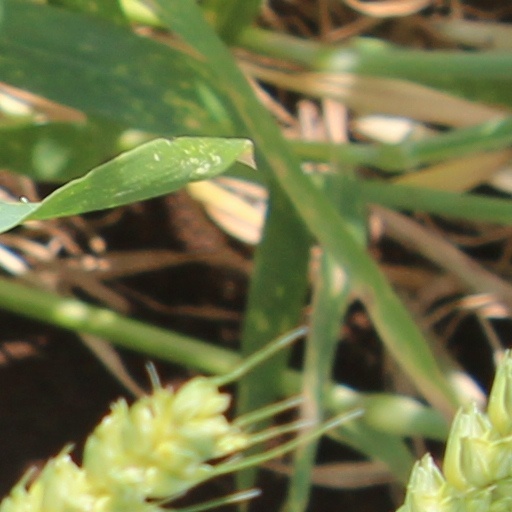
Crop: wheat